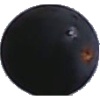
Label: Grape Blue 1